Bemidji Carnegie Library

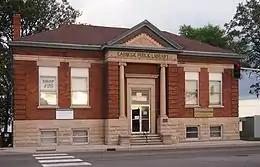
Bemidji Carnegie Library from the west-northwest

The Bemidji Carnegie Library is a former library building in Bemidji, Minnesota, United States. It was built as a Carnegie library in 1909 and housed the city's public library until 1961. It was listed on the National Register of Historic Places in 1980 for its local significance in the themes of architecture and education. It was nominated for being a well-preserved example of a Carnegie library and of public Neoclassical architecture.